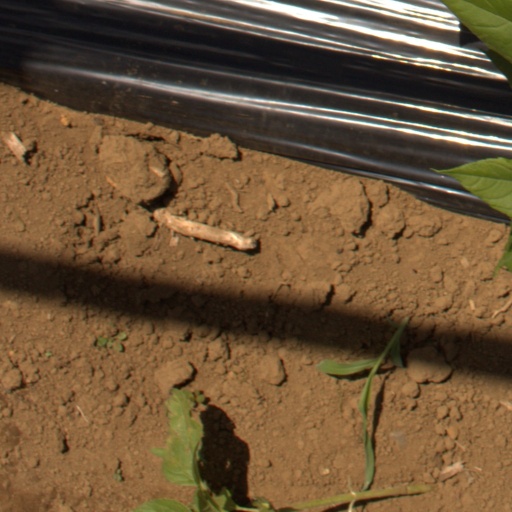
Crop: Jerusalem artichoke